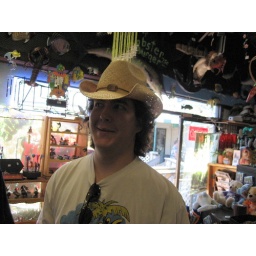
Not as cute in the hat as LuAnne ...